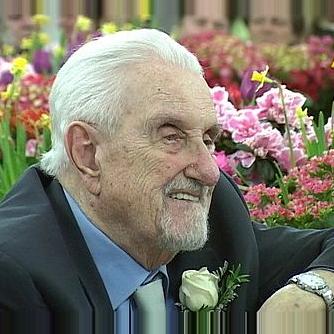
Age: 94